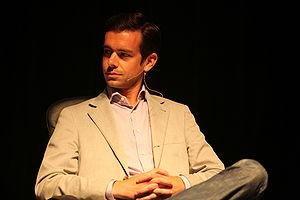
Jack Dorsey au TechCrunch Real-Time Stream Crunchup, en juillet 2009.